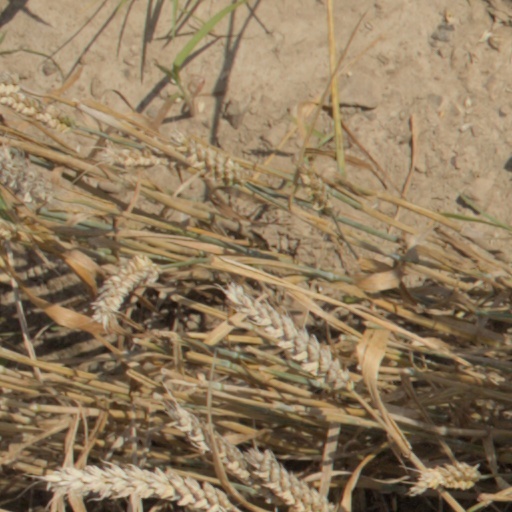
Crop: wheat